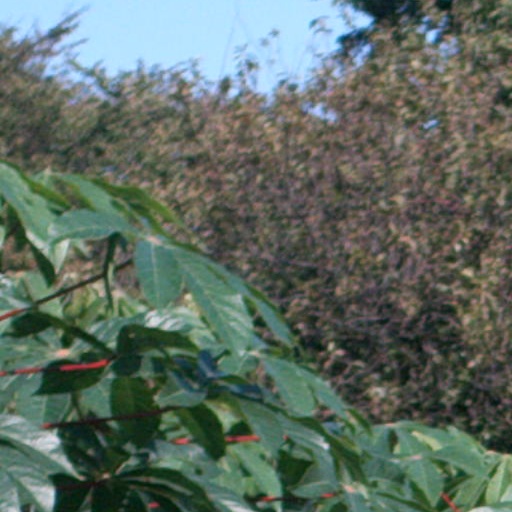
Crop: cassava